The Wedding!

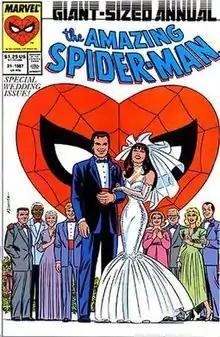

"The Wedding!" is a story from "The Amazing Spider-Man Annual" #21 in which Mary Jane Watson and Peter Parker (a.k.a. Spider-Man) get married. It was published in 1987 and written by David Michelinie, featuring cover art by John Romita Sr.